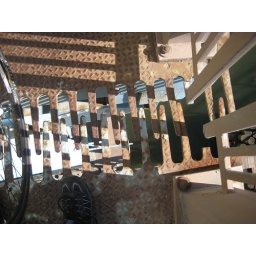
The gaps in the bridge are a little big for skinny road bike tires.